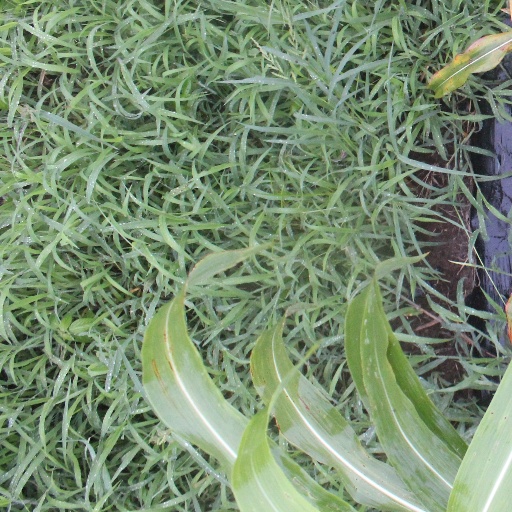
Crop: sorghum